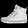
Label: Sneaker